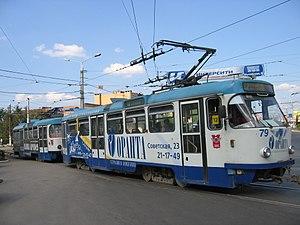
Le tramway de Toula est le réseau de tramways de la ville de Toula, capitale administrative de l'oblast de Toula, en Russie. Douze lignes pour 92,1 kilomètres de voies sont aujourd'hui exploitées, mais le réseau comporte dix-huit lignes, qui étaient toutes exploitées dans les années 1980. Il est officiellement mis en service le 7 novembre 1927.